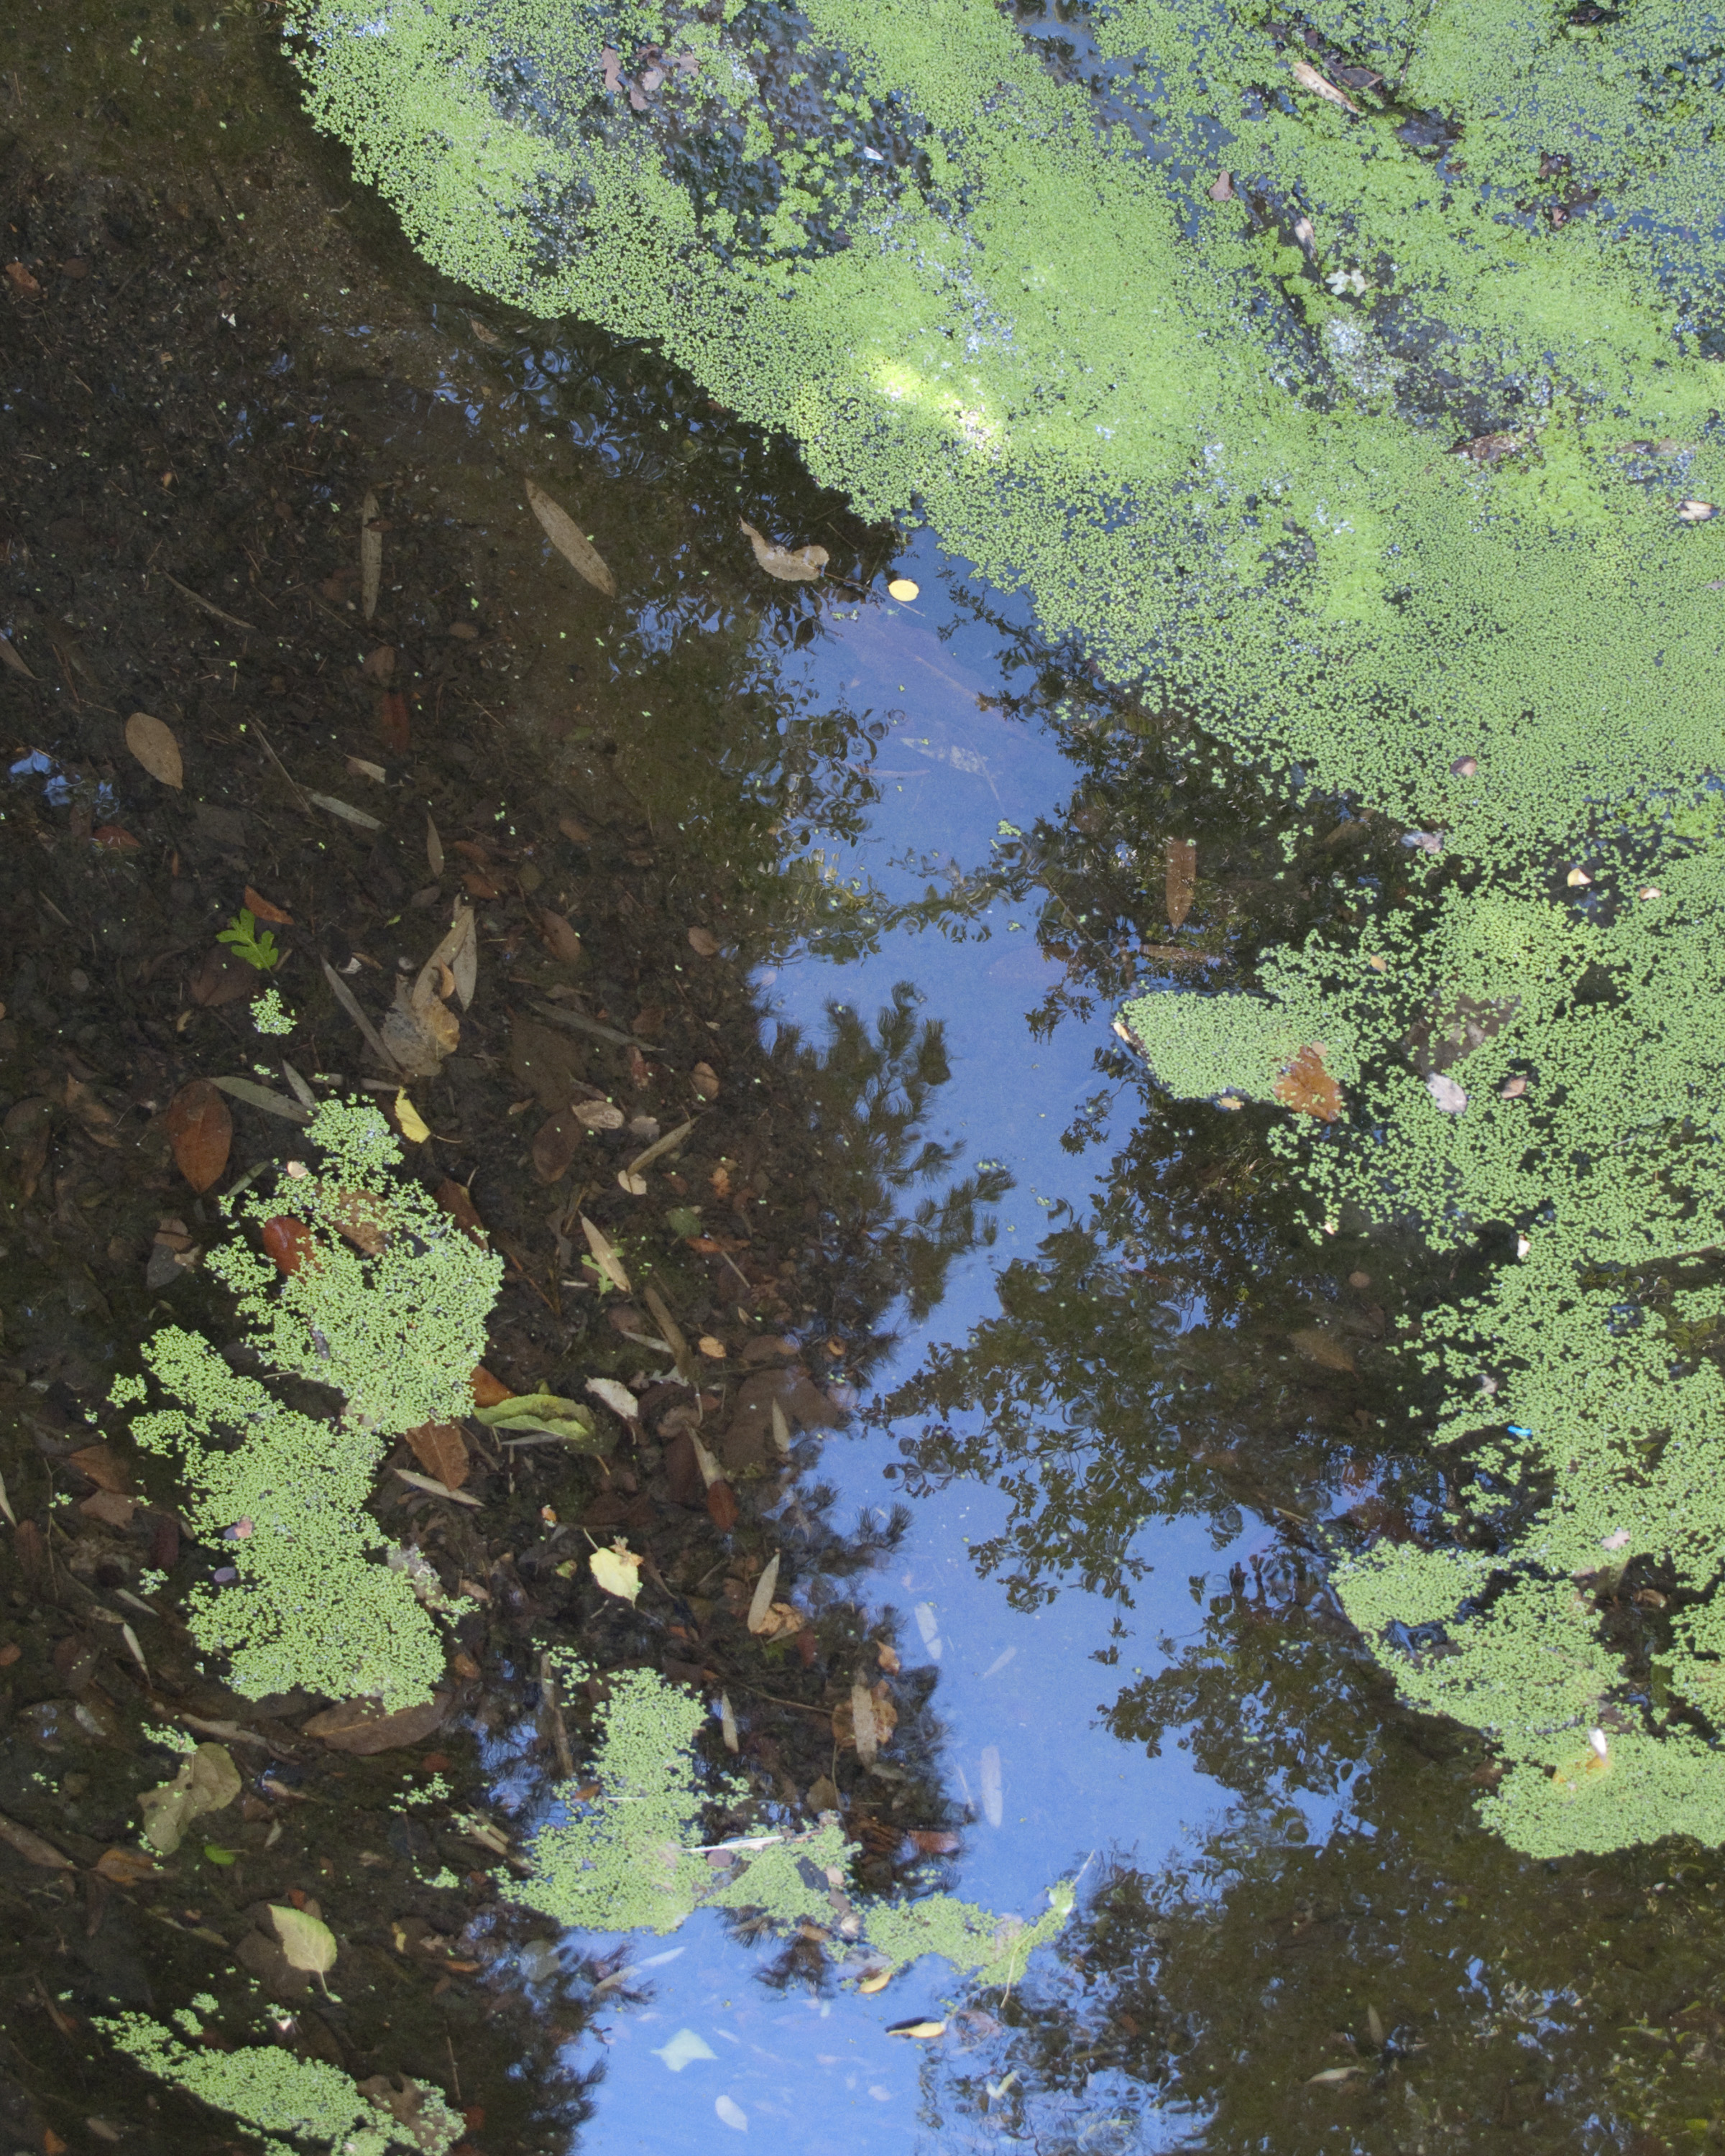
tree, water, forest, creek, wilderness, leaf, lake, river, pond, stream, green, reflection, body of water, wetland, ecosystem, duckweed, lemnaceae, lemnaminor, aerial photography